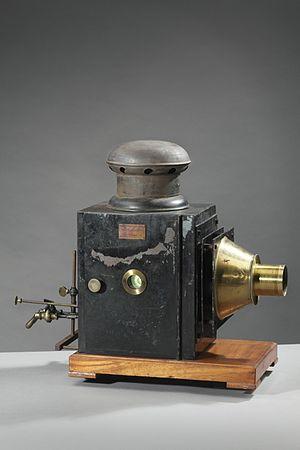
La lanterne magique est l'ancêtre des appareils de projection et particulièrement du projecteur de diapositives. Inventée au XVIIᵉ siècle par le père Athanase Kircher en Allemagne et par le père De Châle en France, elle permet de projeter des images peintes sur des plaques de verre à travers un objectif, via la lumière d'une chandelle ou d'une lampe à huile. Tout d'abord baptisée « lanterne de peur » par son inventeur, elle est, après plusieurs appellations successives, renommée « lanterne magique » par le jésuite Francesco Eschinardi en raison de la fascination que ses images exercent sur le public.